Japanese bullhead shark

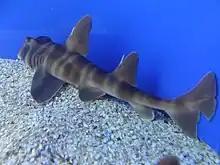
The color pattern of the Japanese bullhead shark distinguish it from similar species.

A modest-sized shark reaching a maximum known length of , the Japanese bullhead shark has a cylindrical body with the short, wide head and blunt, pig-like snout typical of the bullhead sharks. The eyes lack a nictitating membrane and are followed by tiny spiracles. Shallow supraorbital ridges are present above the eyes, and the space between them is slightly concave. The nostrils are divided into incurrent and excurrent openings by long flaps of skin that reach the mouth; the incurrent opening is encircled by a groove while another groove runs from the excurrent opening to the mouth. The small mouth is positioned nearly at the tip of the snout; the front teeth are small with a sharp central cusp flanked by a pair of lateral cusplets, while the back teeth are broad and rounded. There are deep furrows at the corners of the mouth, extending onto both jaws. Despite the research done, the morphology is not well understood. A recent research shows that the spiracle of elasmobranchs is a gill-slit derived tube located behind the eye.